Sebaceous adenoma

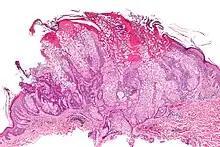
Micrograph of a sebaceous adenoma. H&E stain.

Sebaceous adenomais a type of adenoma, characterized by a slow-growing tumor usually presenting as a pink, flesh-coloured, or yellow papule or nodule.